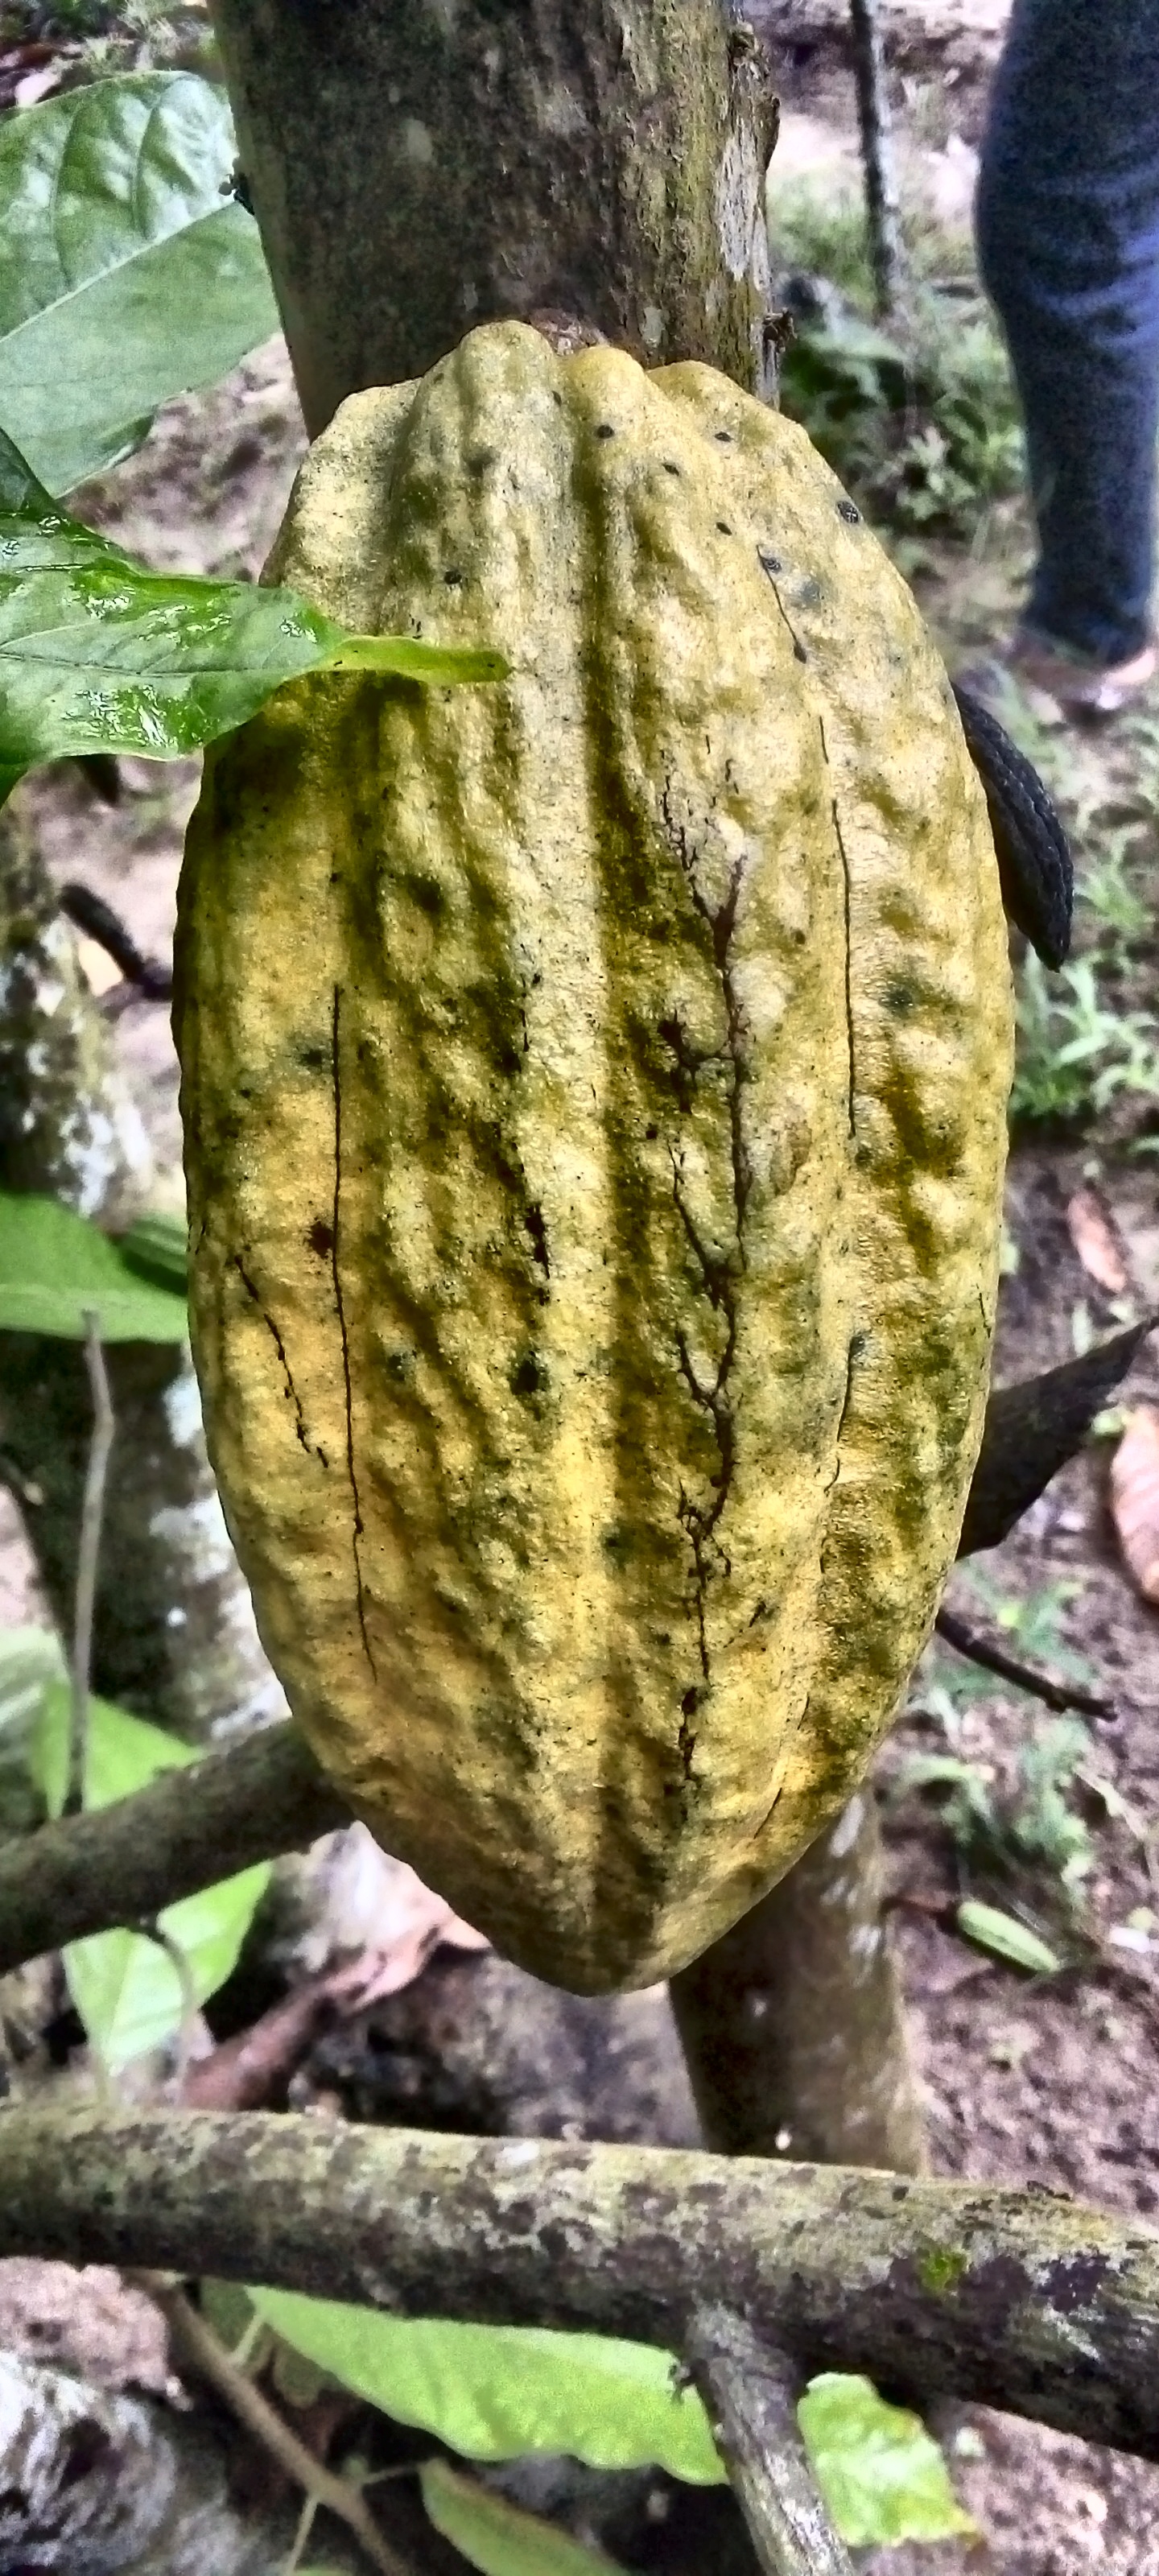
Maturity: mature
Variety: Guiana